Nathalie Daoust

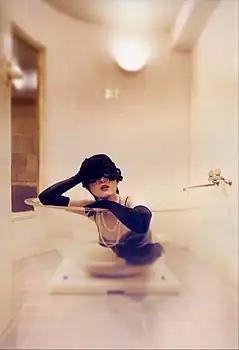

In Street Kiss, Daoust has captured the living and working conditions of the female sex workers of the Nicacio brothel in Rio de Janeiro. The Nicacio is both a place of the quick, downmarket sex trade and a space decorated by artists; the girls who work there have also founded a fashion label, Daspu, to fund workers benefits for prostitutes.